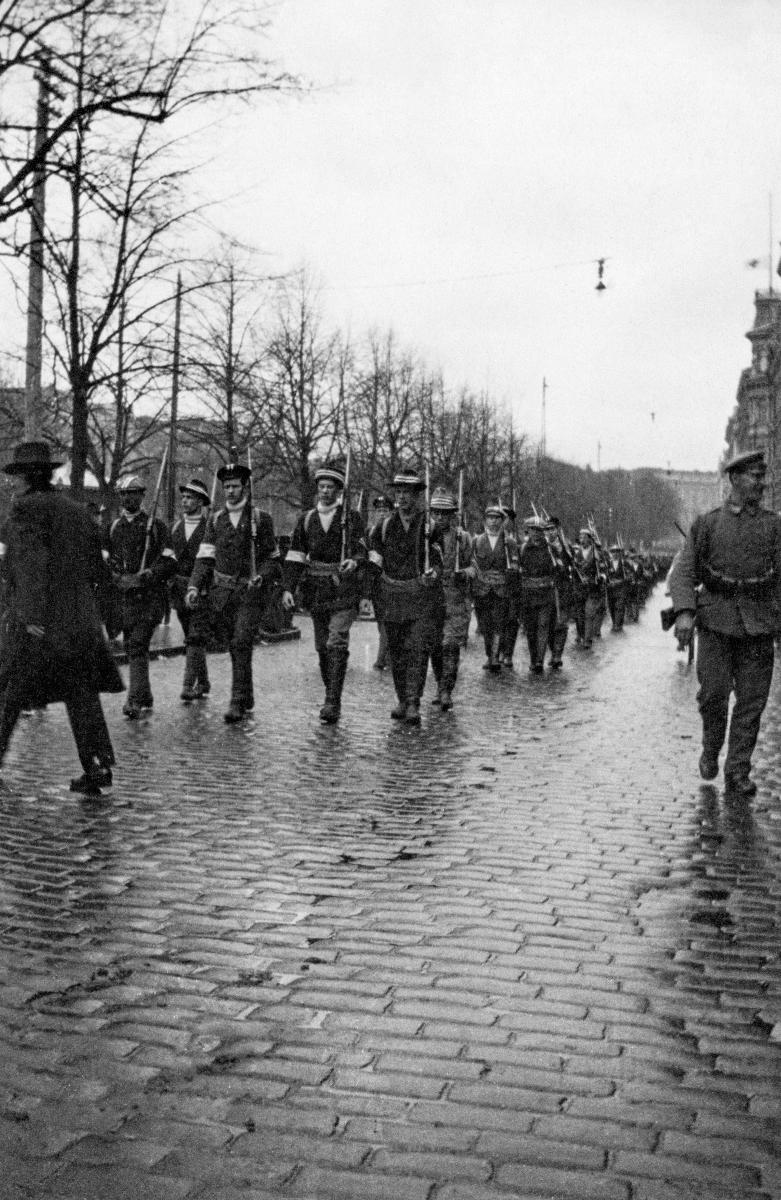
Helsingin valkokaarti marssii Pohjoisesplanadilla
Helsinki White Guard marches on Northern Esplanade
sisällön kuvaus: Helsingin valkokaarti marssii Pohjoisesplanadilla Helsingissä 1918. sisällön kuvaus: Helsinki White Guard marches on Northern Esplanade in Helsinki 1918.
Vuosi: 1918
Paikka: Suomi; Suomi, Uusimaa, Helsinki
Aiheet: Suomen sisällissota; valkoiset (Suomen sisällissota); valkokaartit; kulkueet; Finnish Civil War; Whites (Finnish civil war); white guards; processions; Finnish civil war; whites; white guard; parade; march; finska inbördeskriget; vita (finska inbördeskriget); vita garden; processioner